Guyana–Venezuela crisis (2023–2024)

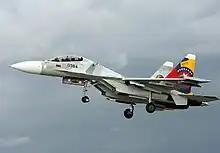
A Venezuelan Sukhoi Su-30, similar to the two fighter jets that entered Guyanese airspace in March 2021

On 7 January 2021, President Maduro issued Decree No. 4,415, claiming 200 nautical miles of seabed from the Orinoco Delta for Venezuela, extending into where Guyana made oil discoveries. Days later on 21 January, "Guaicamacuto"-class patrol boat "Commandante Hugo Chavez GC 24" captured two Guyanese fishing boats within the EEZ of Guyana. Months later on 2 March 2021, two Sukhoi Su-30 fighter jets of the Venezuelan Air Force made low passes at over the Guyanese town of Eteringbang. Guyanese Foreign Minister Hugh Todd responded to the incident a day later, stating "the incursion of our territory of the two Venezuelan fighter jets is a clear indication that the government of Venezuela is prepared to use aggression and intimidation to accomplish what cannot be accomplished by legal means: the surrender by Guyana of its patrimony."